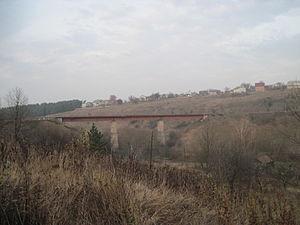
Boutchatch est une ville de l'oblast de Ternopil, en Ukraine, et le centre administratif du raïon de Boutchatch. Sa population s'élevait à 12 550 habitants en 2017.